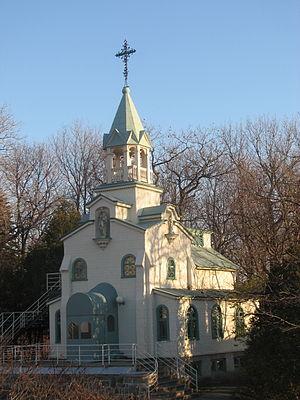
L'oratoire Saint-Joseph est une église à Montréal, bâtie sur le versant nord-ouest du mont Royal. Cet établissement catholique est situé au 3800, chemin Queen-Mary. L'élément secondaire du site est la basilique catholique. Structure unique, les dimensions de la basilique et de son dôme sont impressionnantes. Le dôme a 60 m de hauteur interne et 39 m de diamètre et sa croix, point culminant de Montréal, atteint 300 m. Dans les jardins de l'oratoire, on peut suivre un chemin de croix grandeur nature, inauguré en 1951, peuplé de sculptures représentant la Passion du Christ.